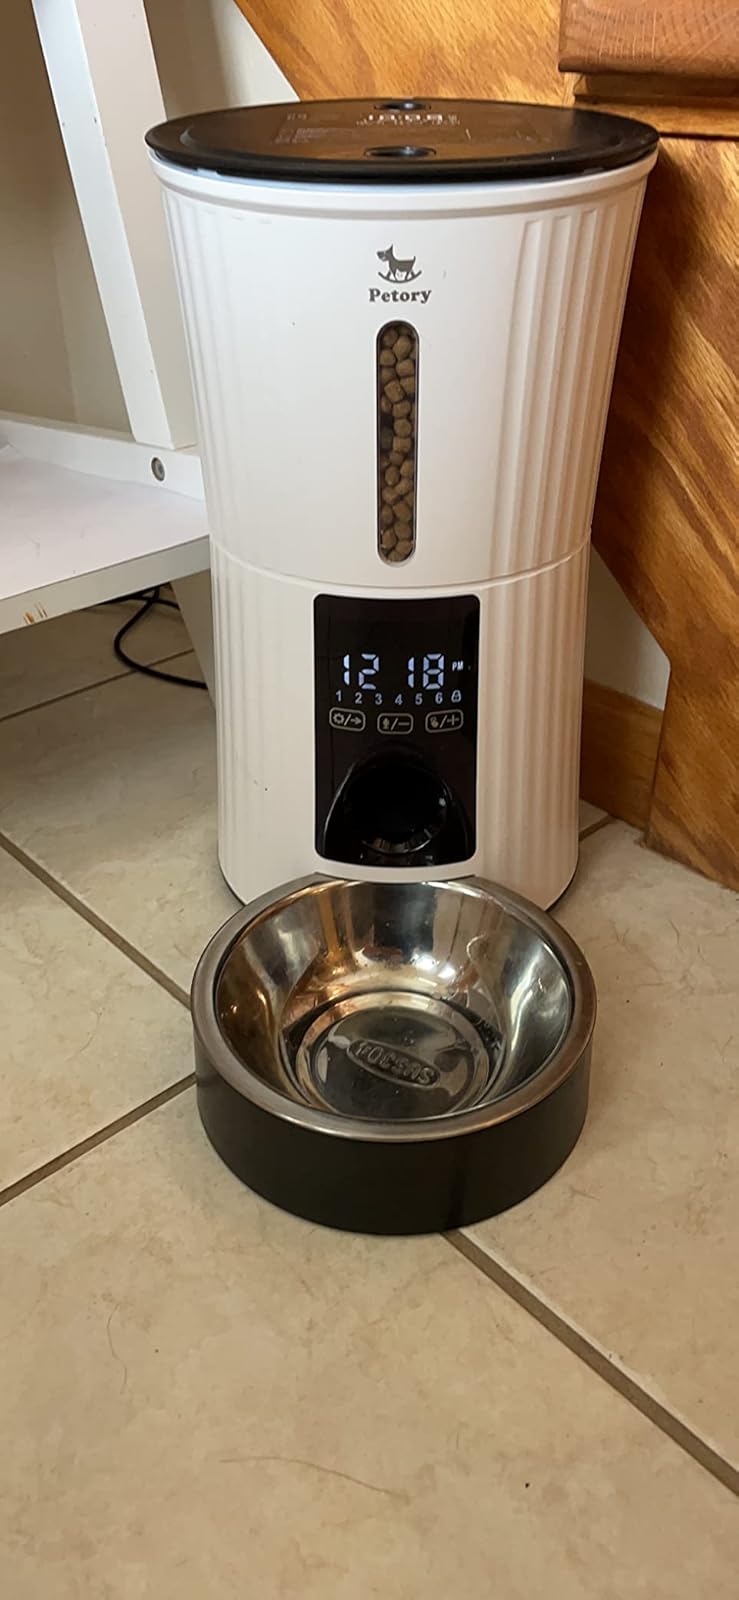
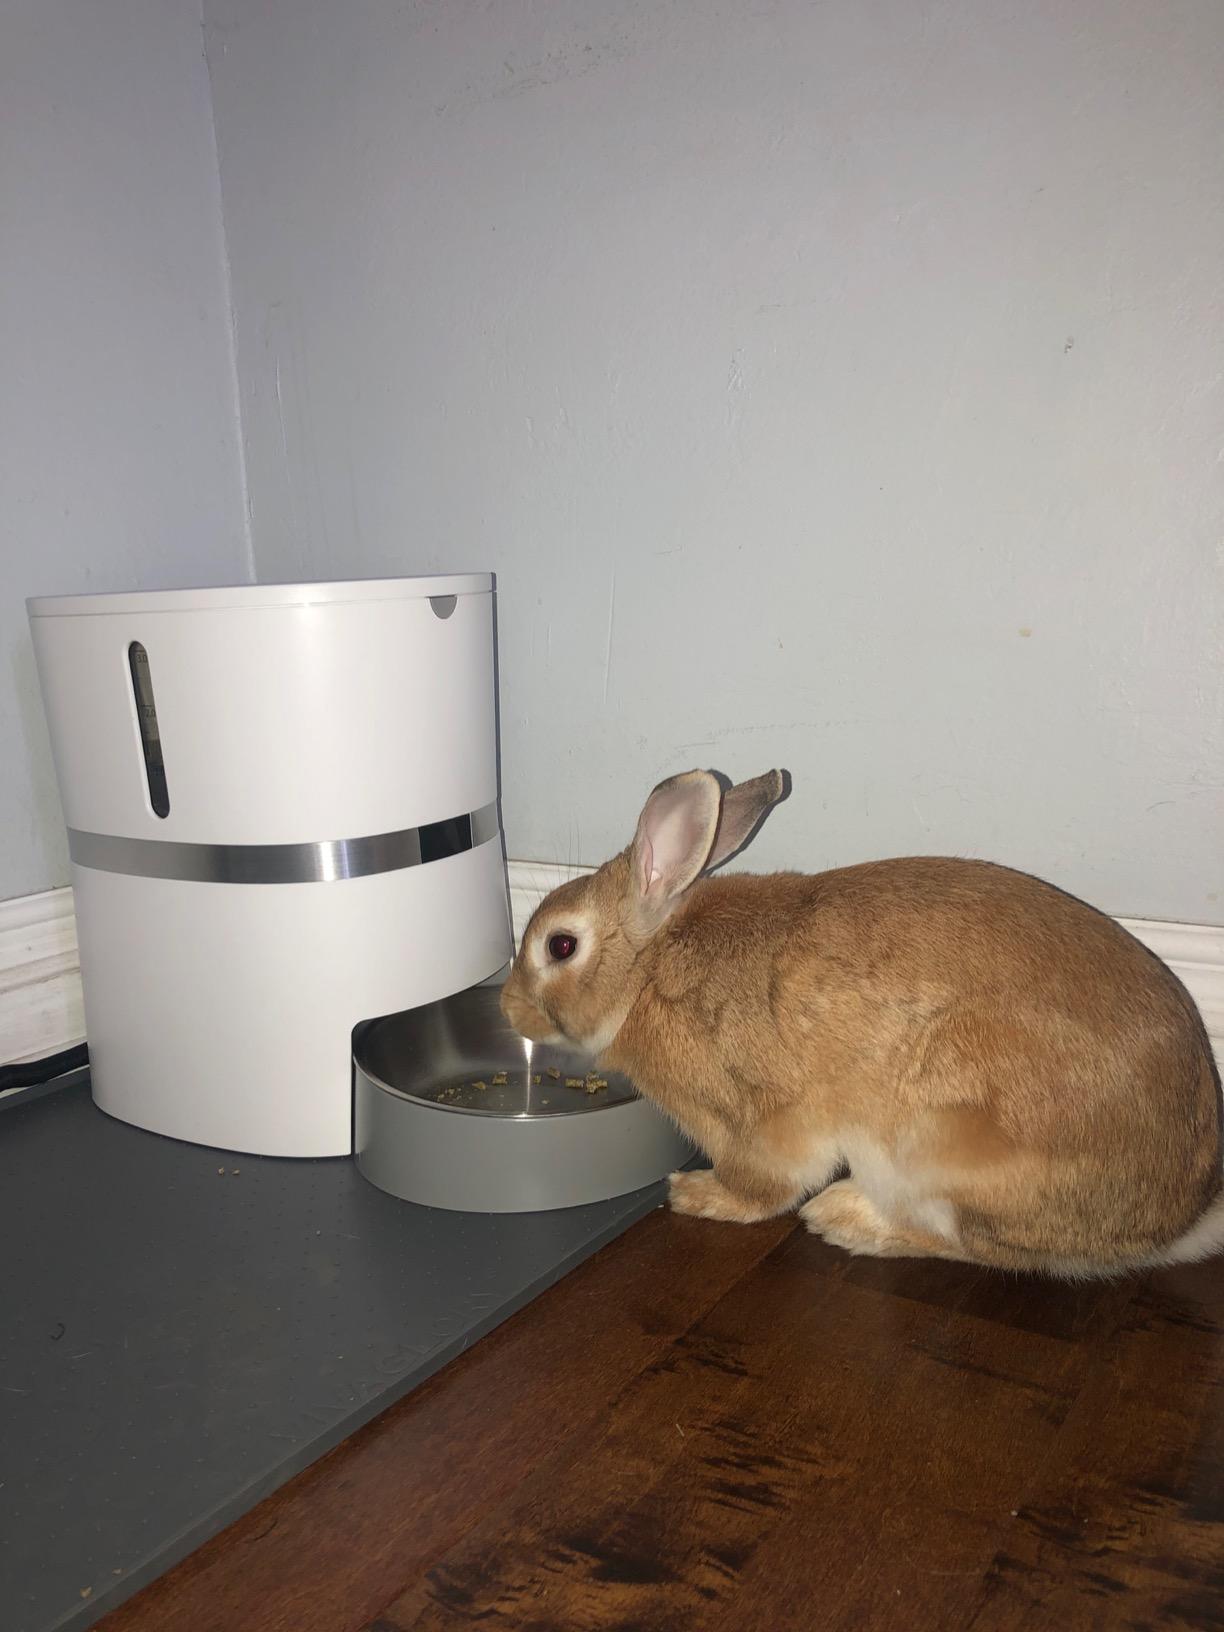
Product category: items_feeder
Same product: no